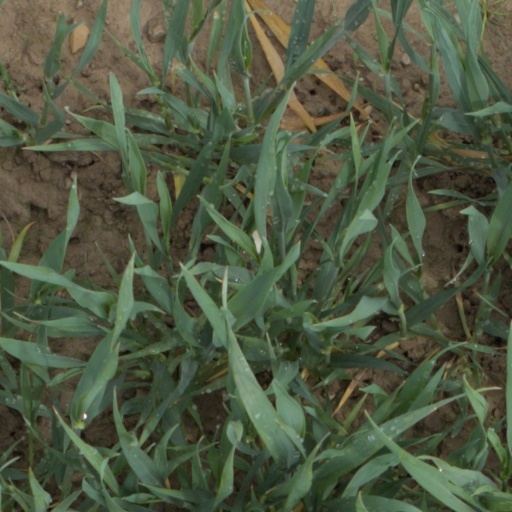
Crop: wheat